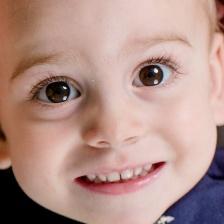
Label: faces